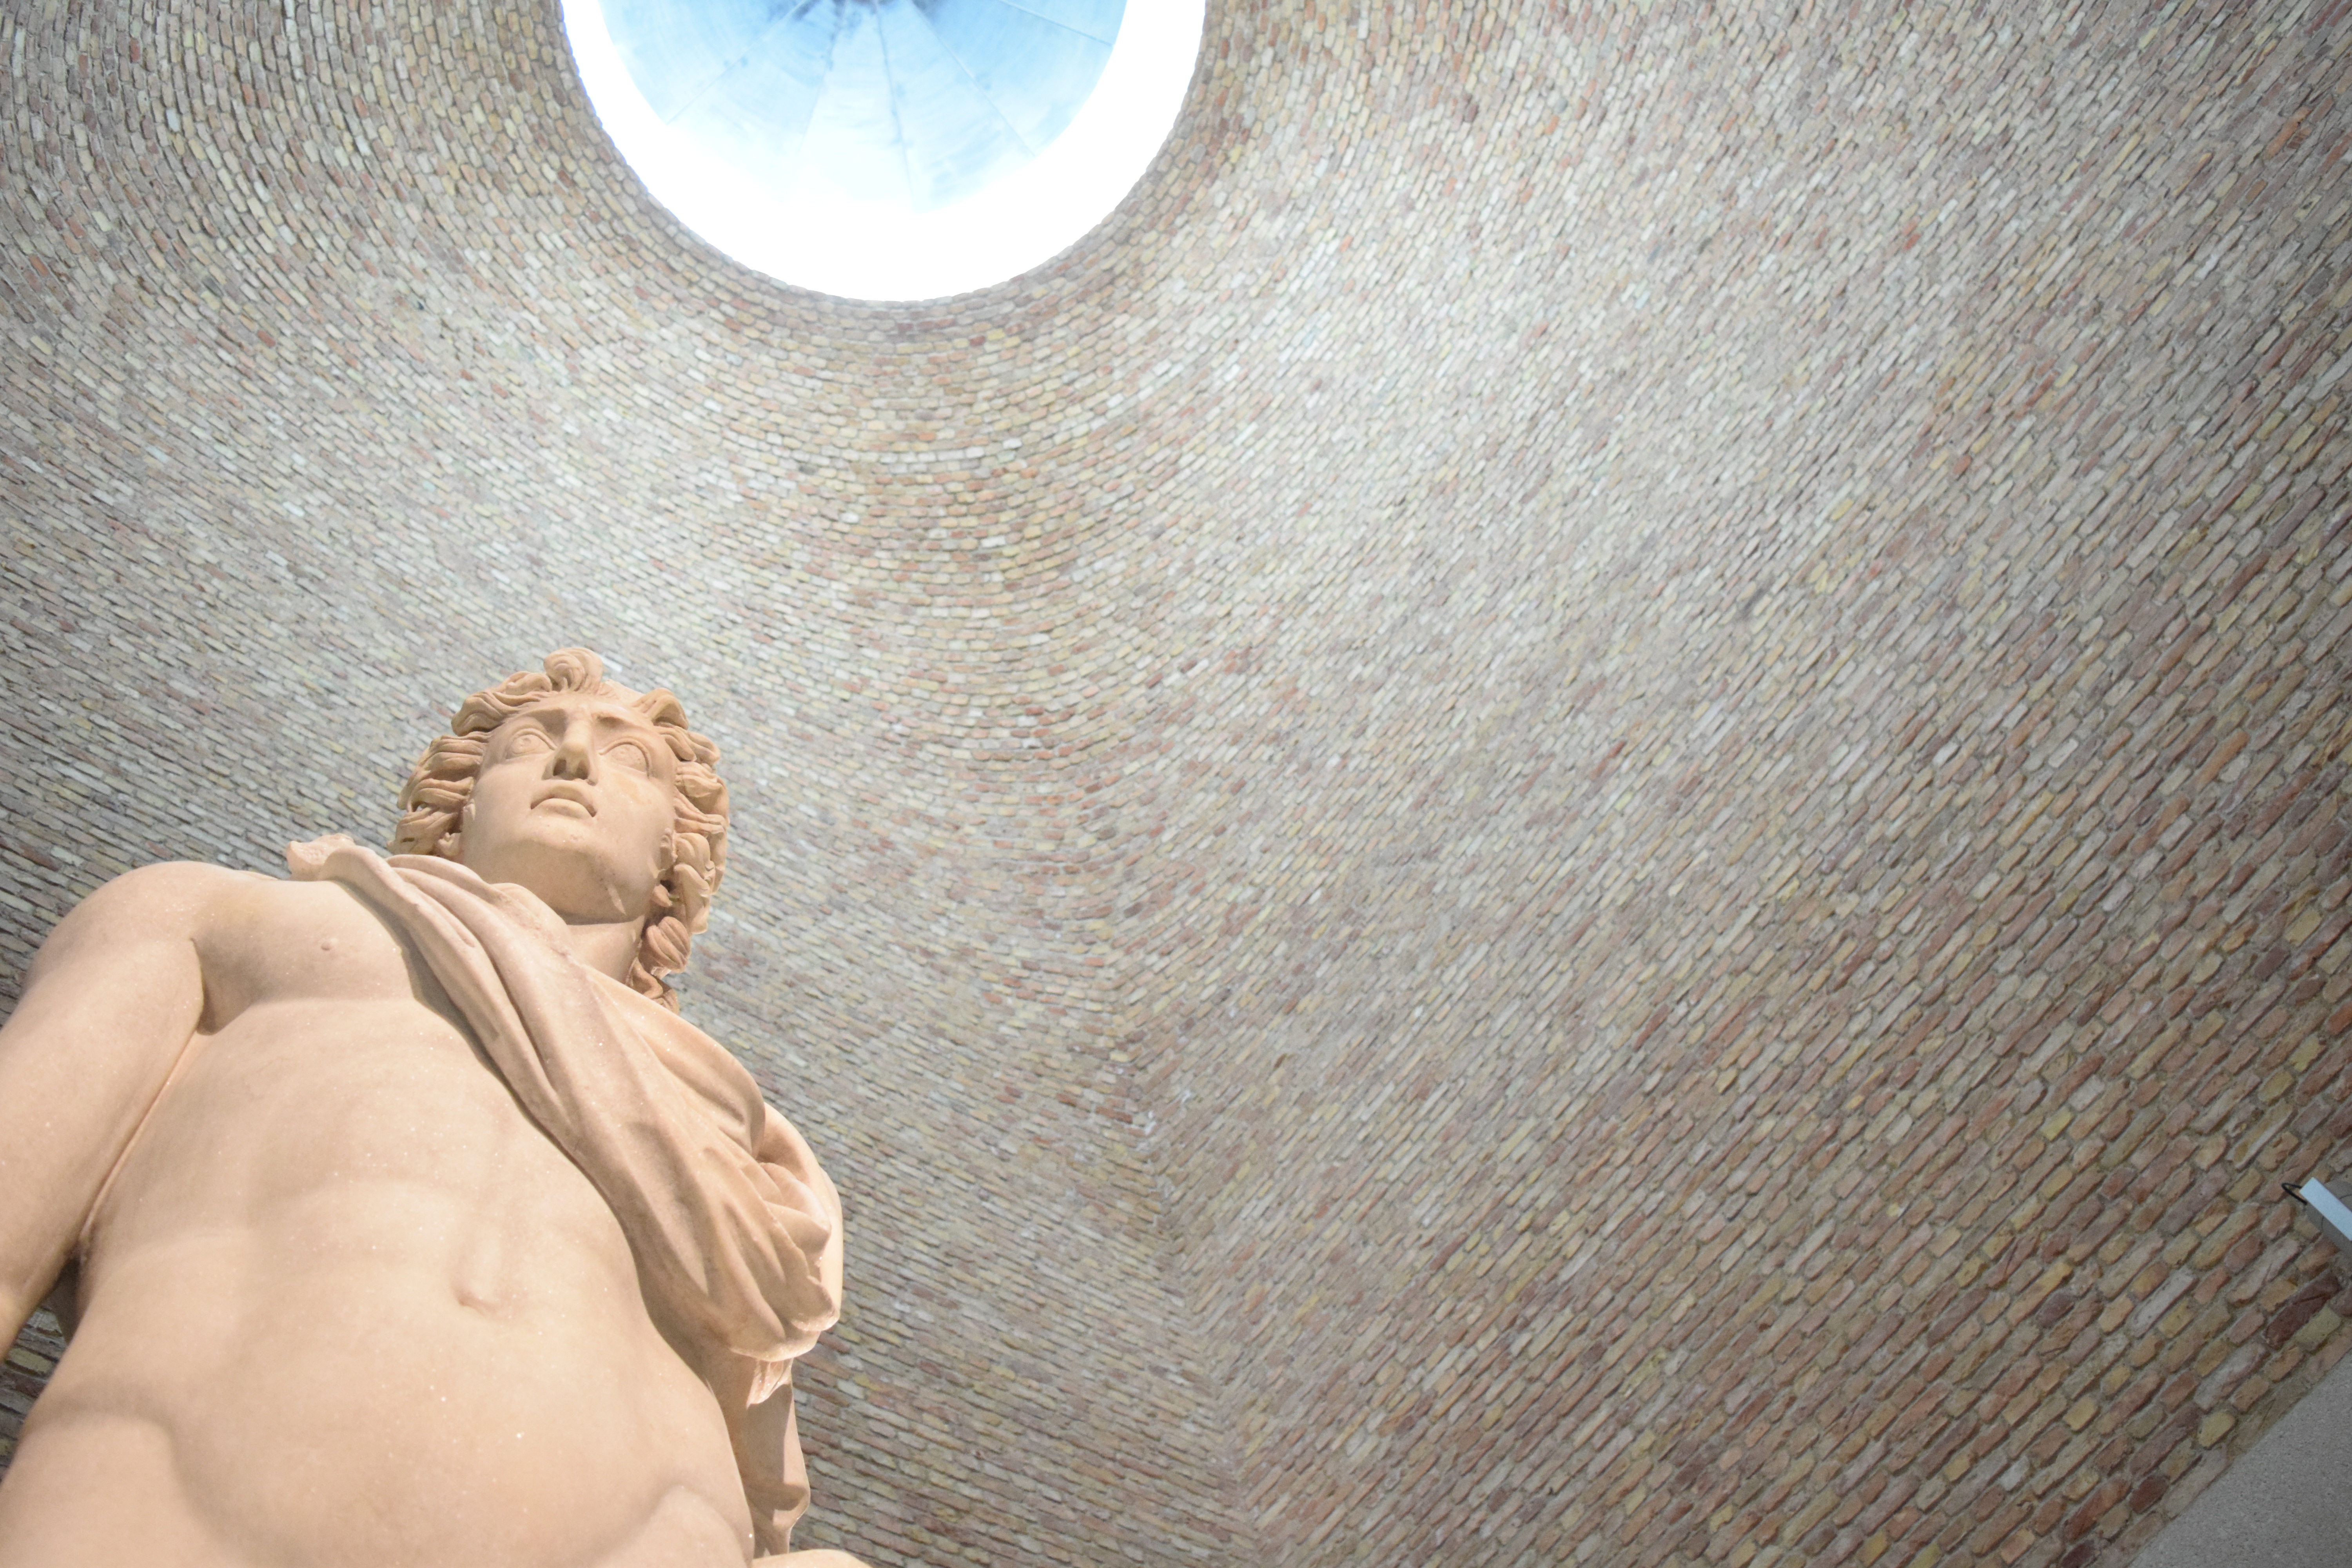
hand, male, muscle, human body, skin, image